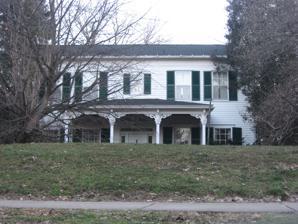
Building: Shaw-Van Gilder House
Country: United States of America
Year built: 1853
Historic house in Illinois, United States United States historic place Shaw-Van Gilder House U.S. National Register of Historic Places Show map of Illinois Show map of the United States Location 306 E. Crawford St., Paris, Illinois Coordinates 39°36′27″N 87°41′29″W / 39.60750°N 87.69139°W / 39.60750; -87.69139 Area less than one acre Built 1853 ( 1853 ) Built by Shaw, Elvis Perry Architectural style I-house NRHP reference No. 07000116 Added to NRHP March 5, 2007 The Shaw-Van Gilder House is a historic house located at 306 E. Crawford St. in Paris , Illinois . Elvis Perry Shaw, a local businessman and mercantile clerk, built the house in 1853. The house is an example of an I-house , a vernacular style named for its popularity in the three Midwestern states beginning with "I". Characteristic features of the I-house which can be seen in the Shaw-Van Gilder House include the five symmetrical bays on its front and its central interior corridor. The house's design was also influenced by the Greek Revival and Italianate styles; the former style can be seen in the home's front entrance, windows, and roof, while the latter can be seen in its bracketed porch. Shaw and his family lived in the house until 1941, when Shaw's descendants sold the property to the Van Gilder family. The house was added to the National Register of Historic Places on March 5, 2007. References